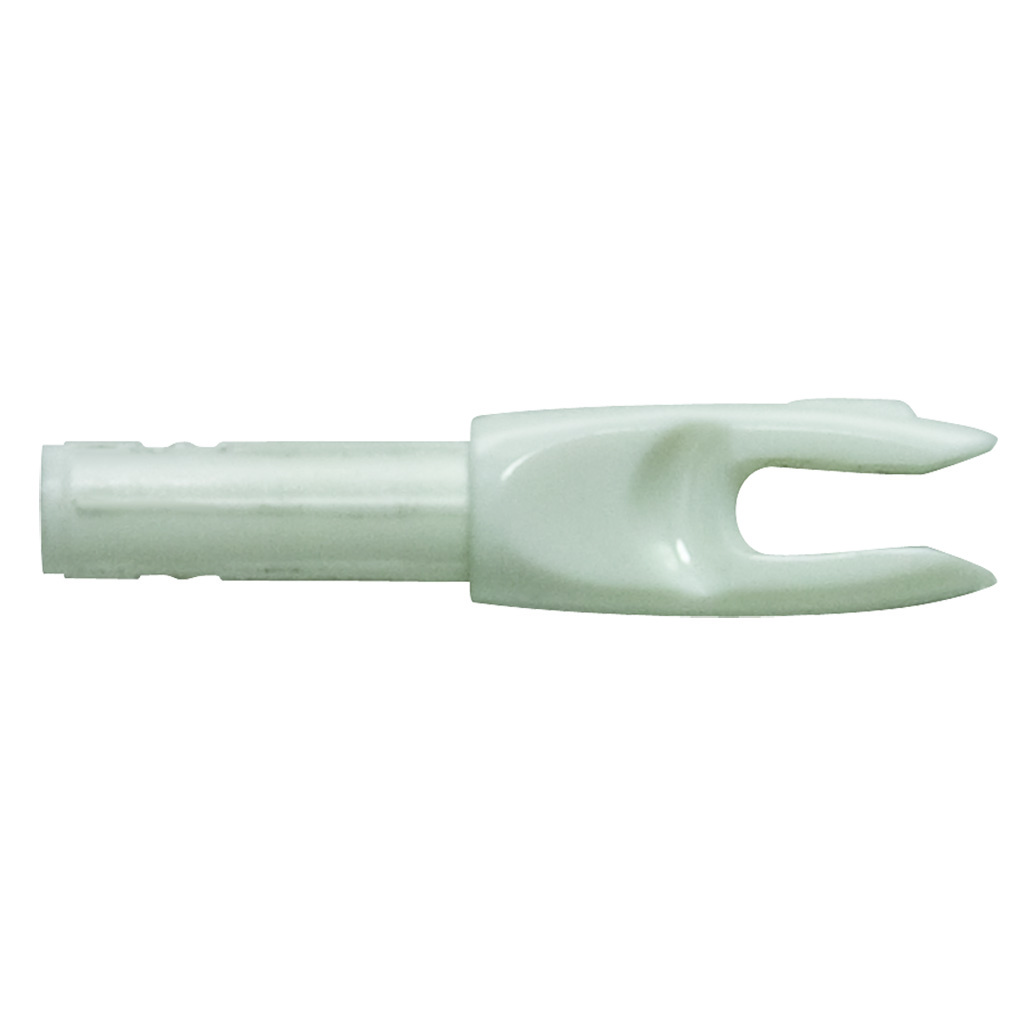
Easton 4mm G Nocks White Small Groove 12 pk.
Precision molded press fit nock. Fits ""G"" UNI bushings and any other shafts that accept ""G"" nocks.
Brand: Easton
Category: Sporting Goods > Outdoor Recreation > Hunting & Shooting > Archery > Arrow Parts & Accessories > Arrow Nocks > Fit-Over Arrow Nocks